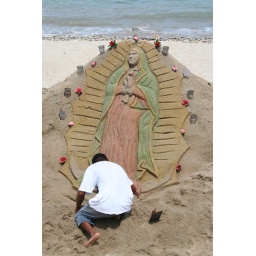
a man making the virgin mary from sand on the beach in Puerto Vallarta